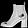
Label: Ankle boot